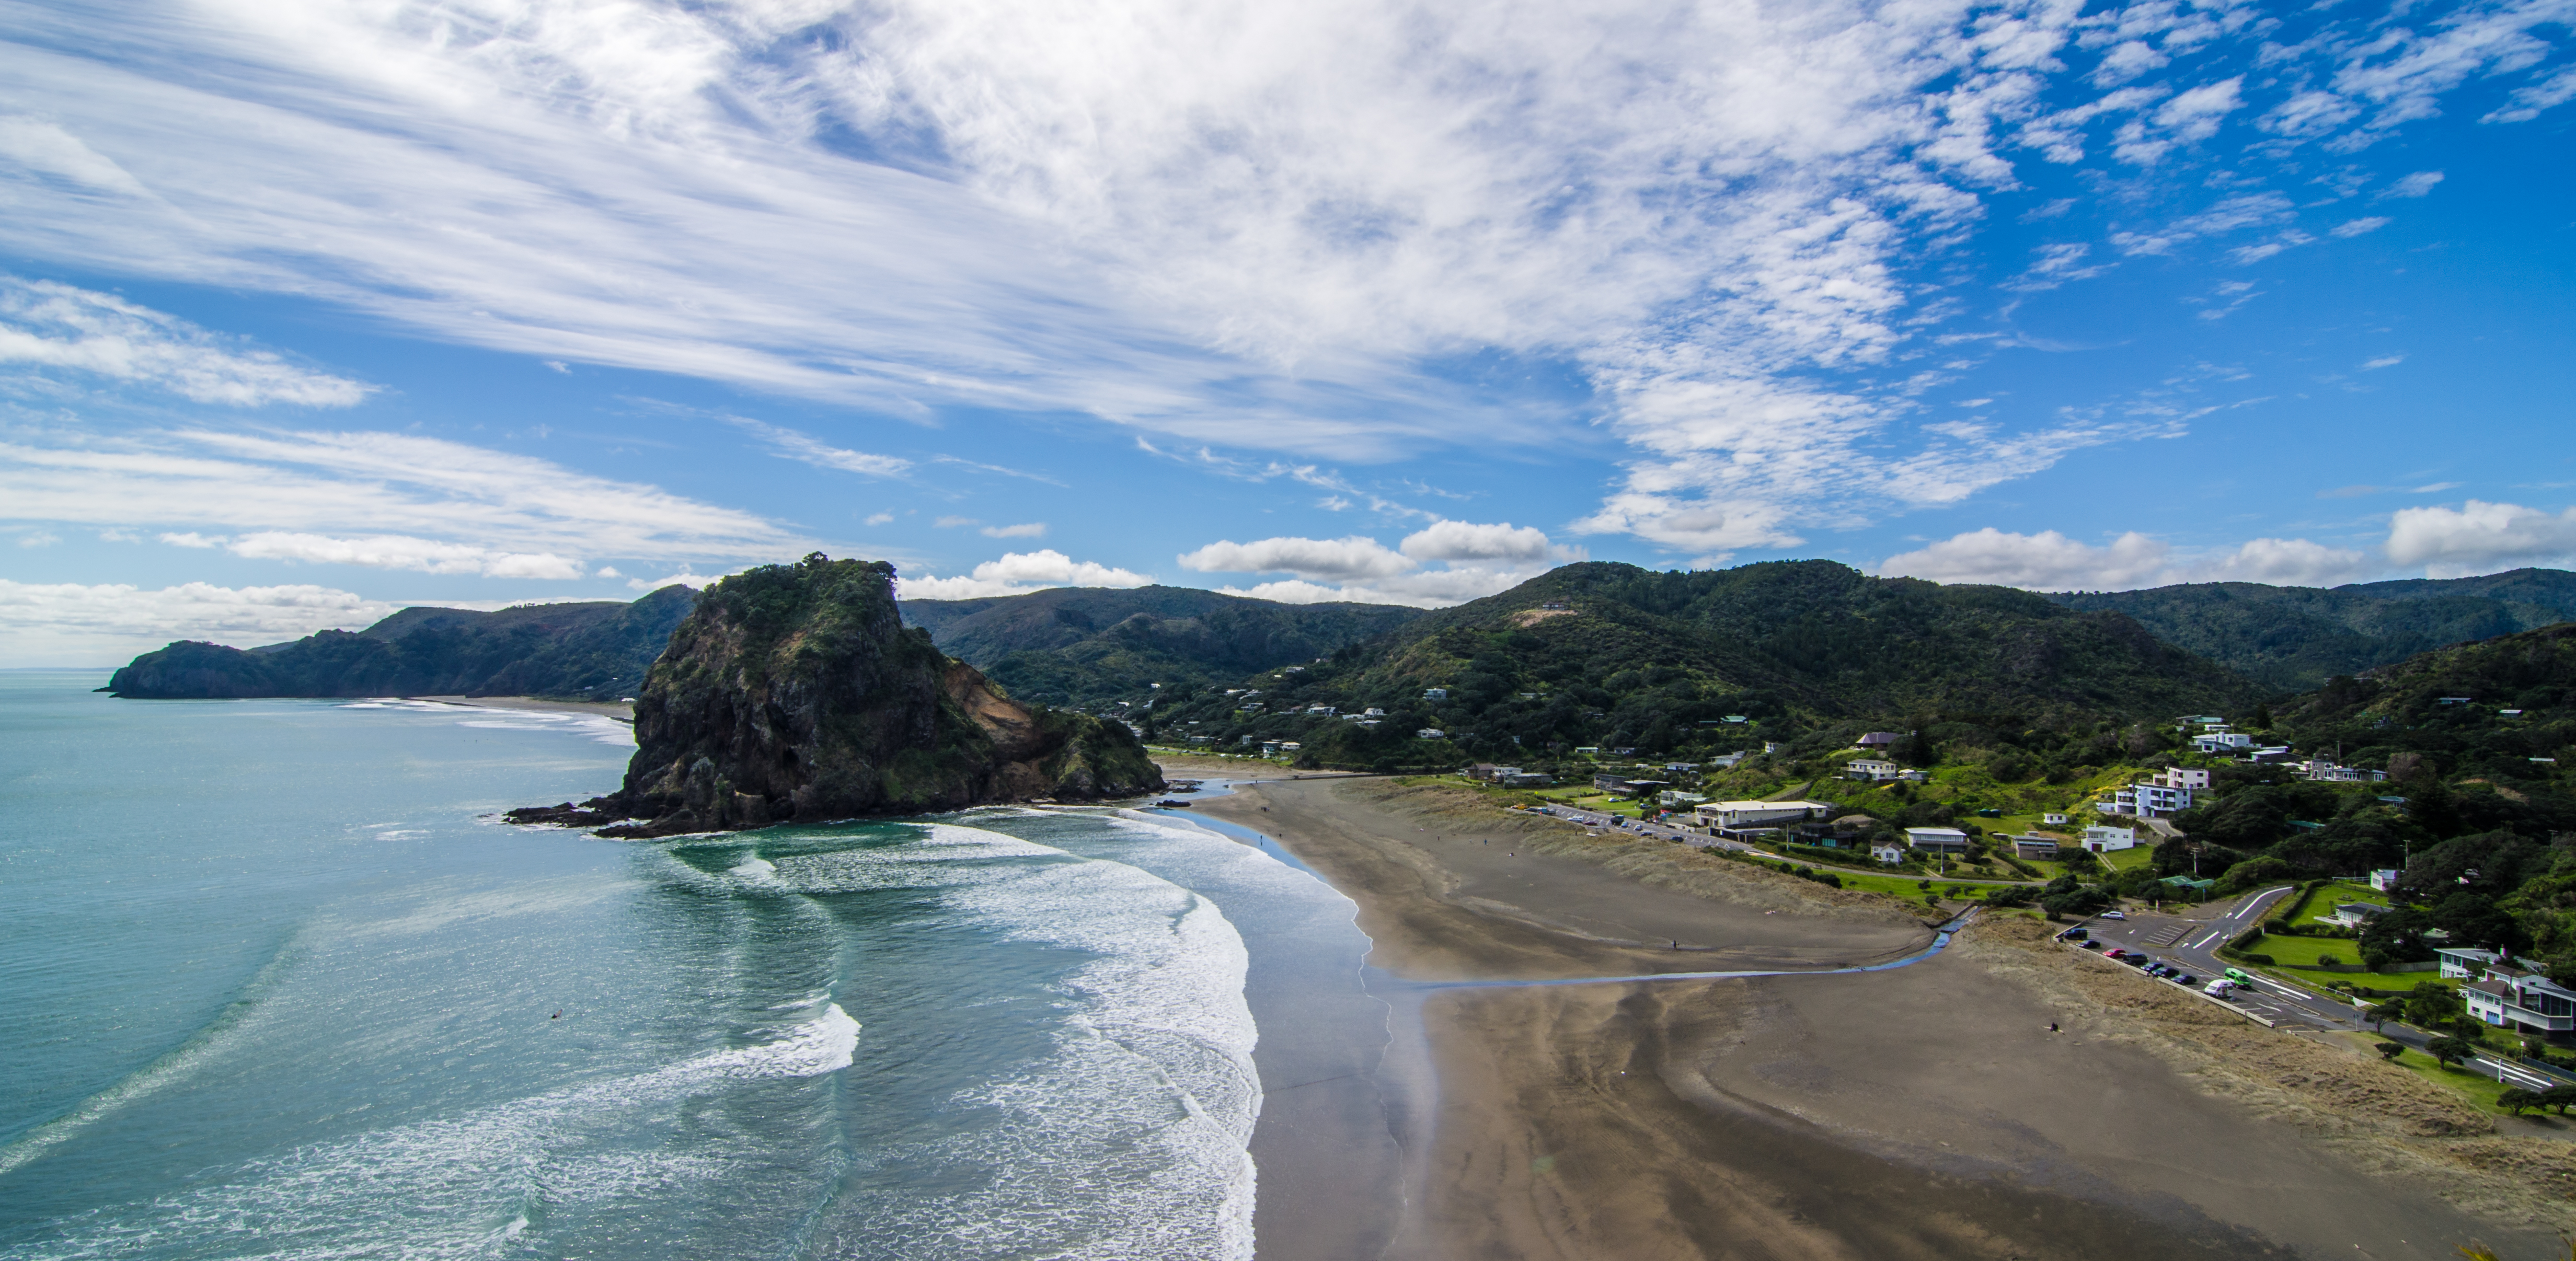
beach, landscape, sea, coast, ocean, mountain, cloud, sky, shore, mountain range, vacation, cliff, cove, bay, fjord, nikon, terrain, body of water, clouds, new, wide, angle, d5100, tokina, zealand, loch, cape, piha, landform, geographical feature